Sky position (RA, Dec in degrees): 127.251, 30.328
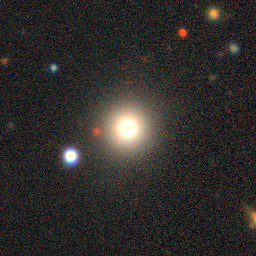
Galaxy morphology: Round Smooth Galaxies